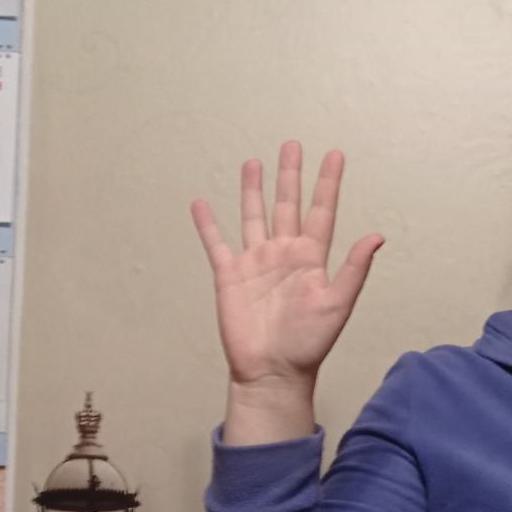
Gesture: palm